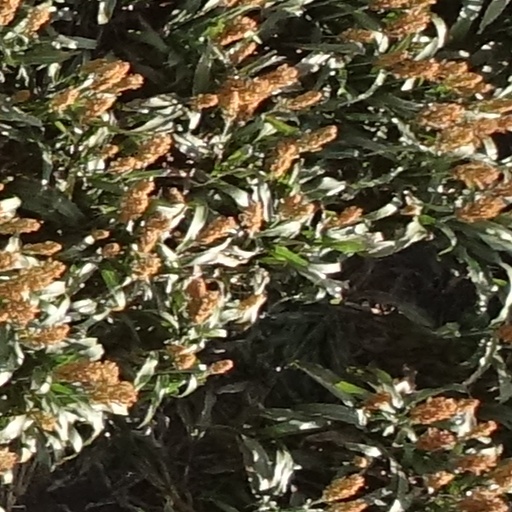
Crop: sorghum